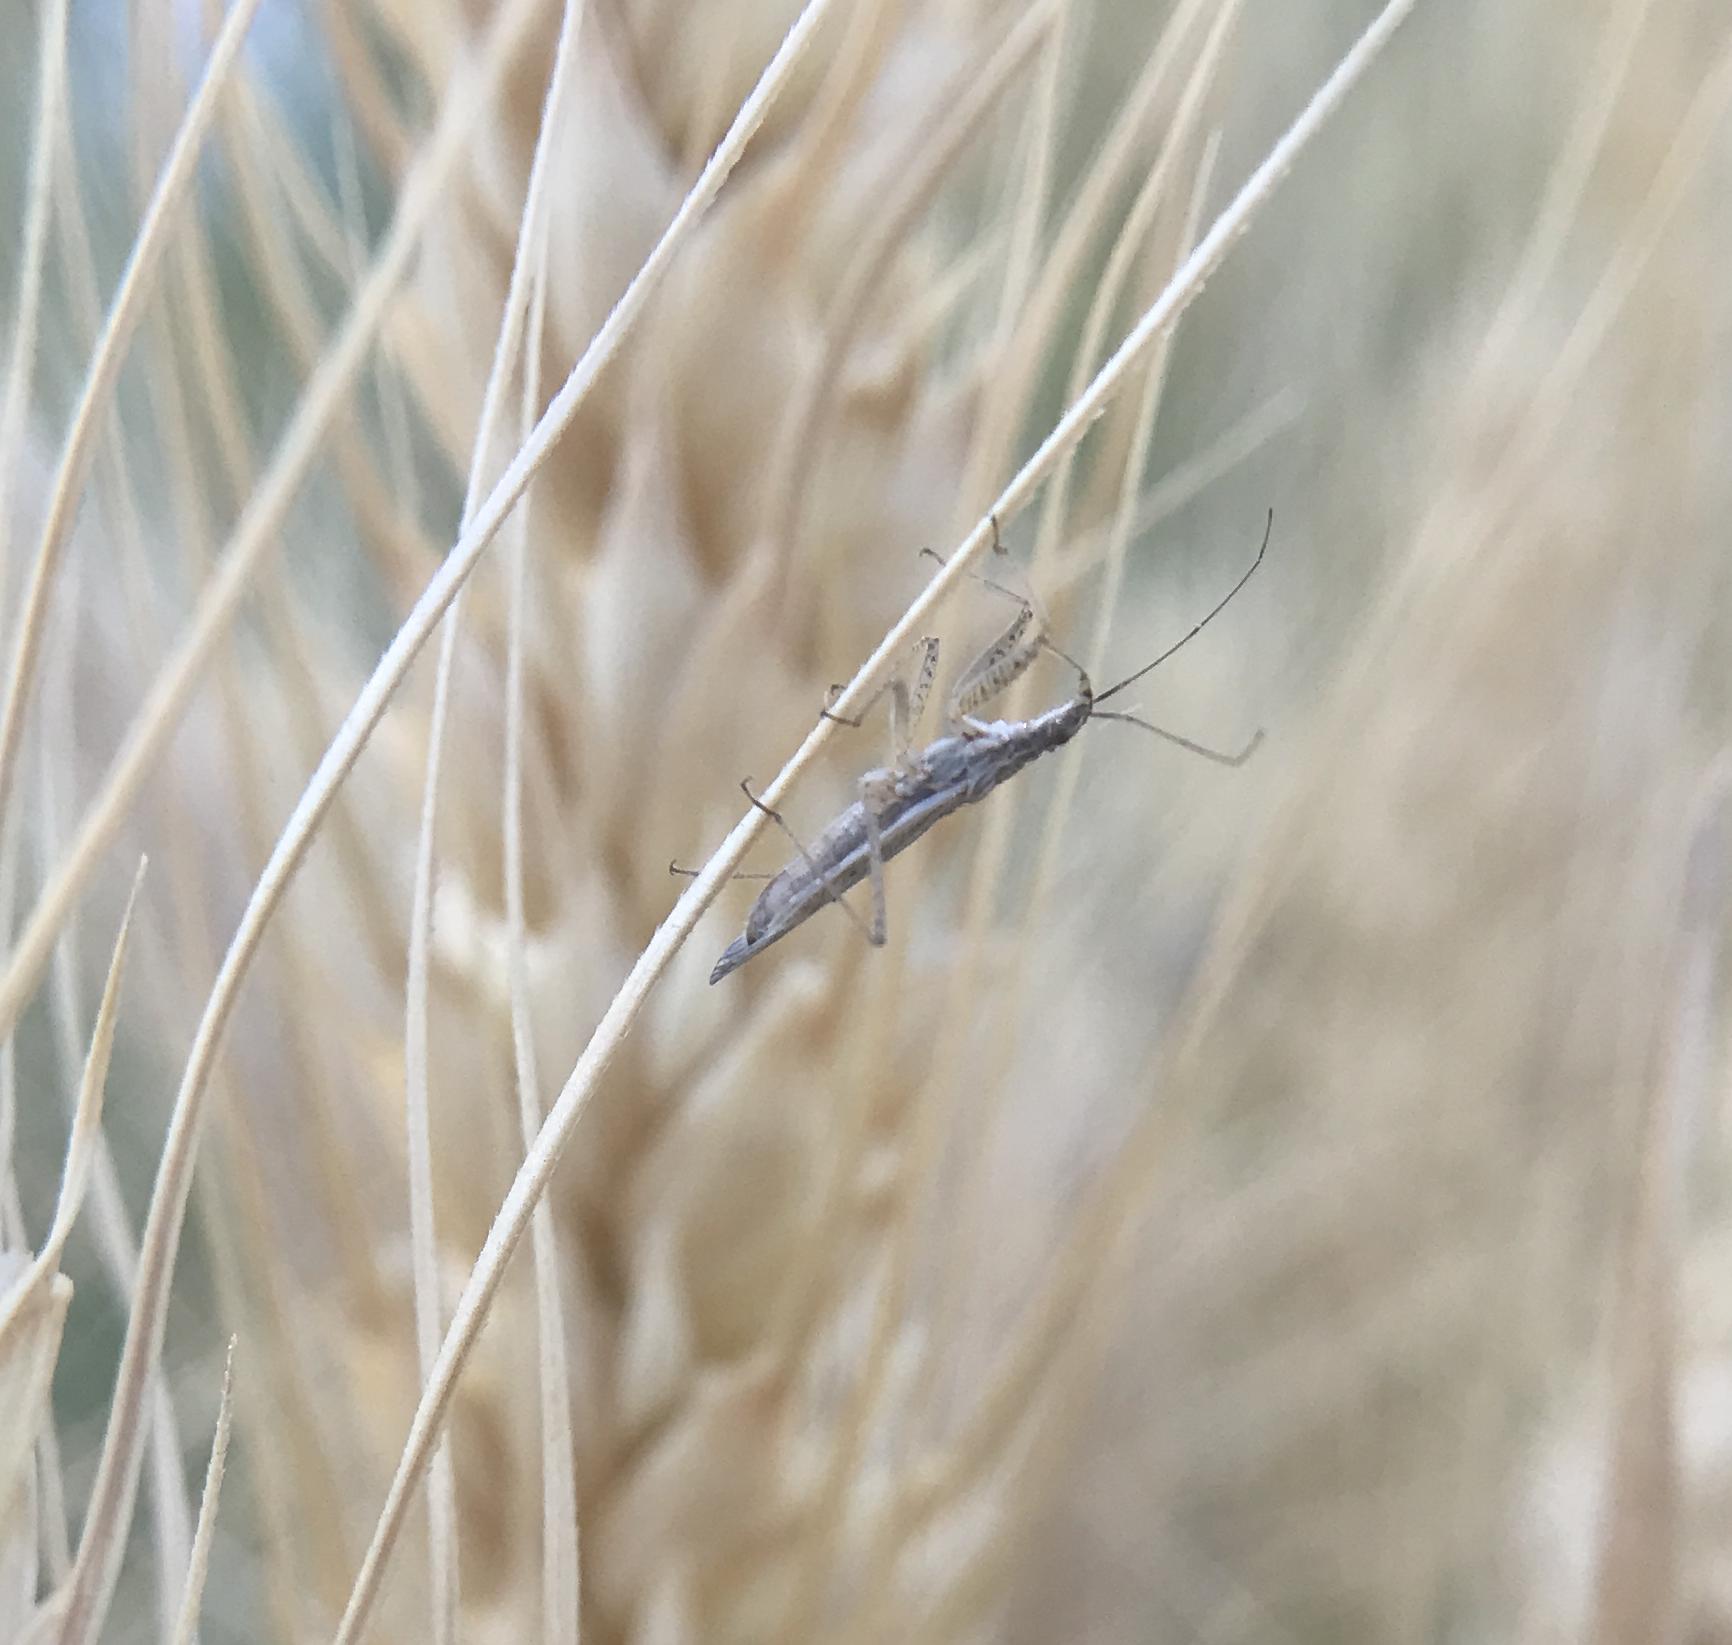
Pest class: predators